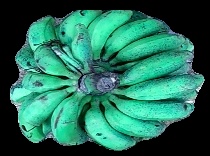
Variety: rasbale
Grade: grade3